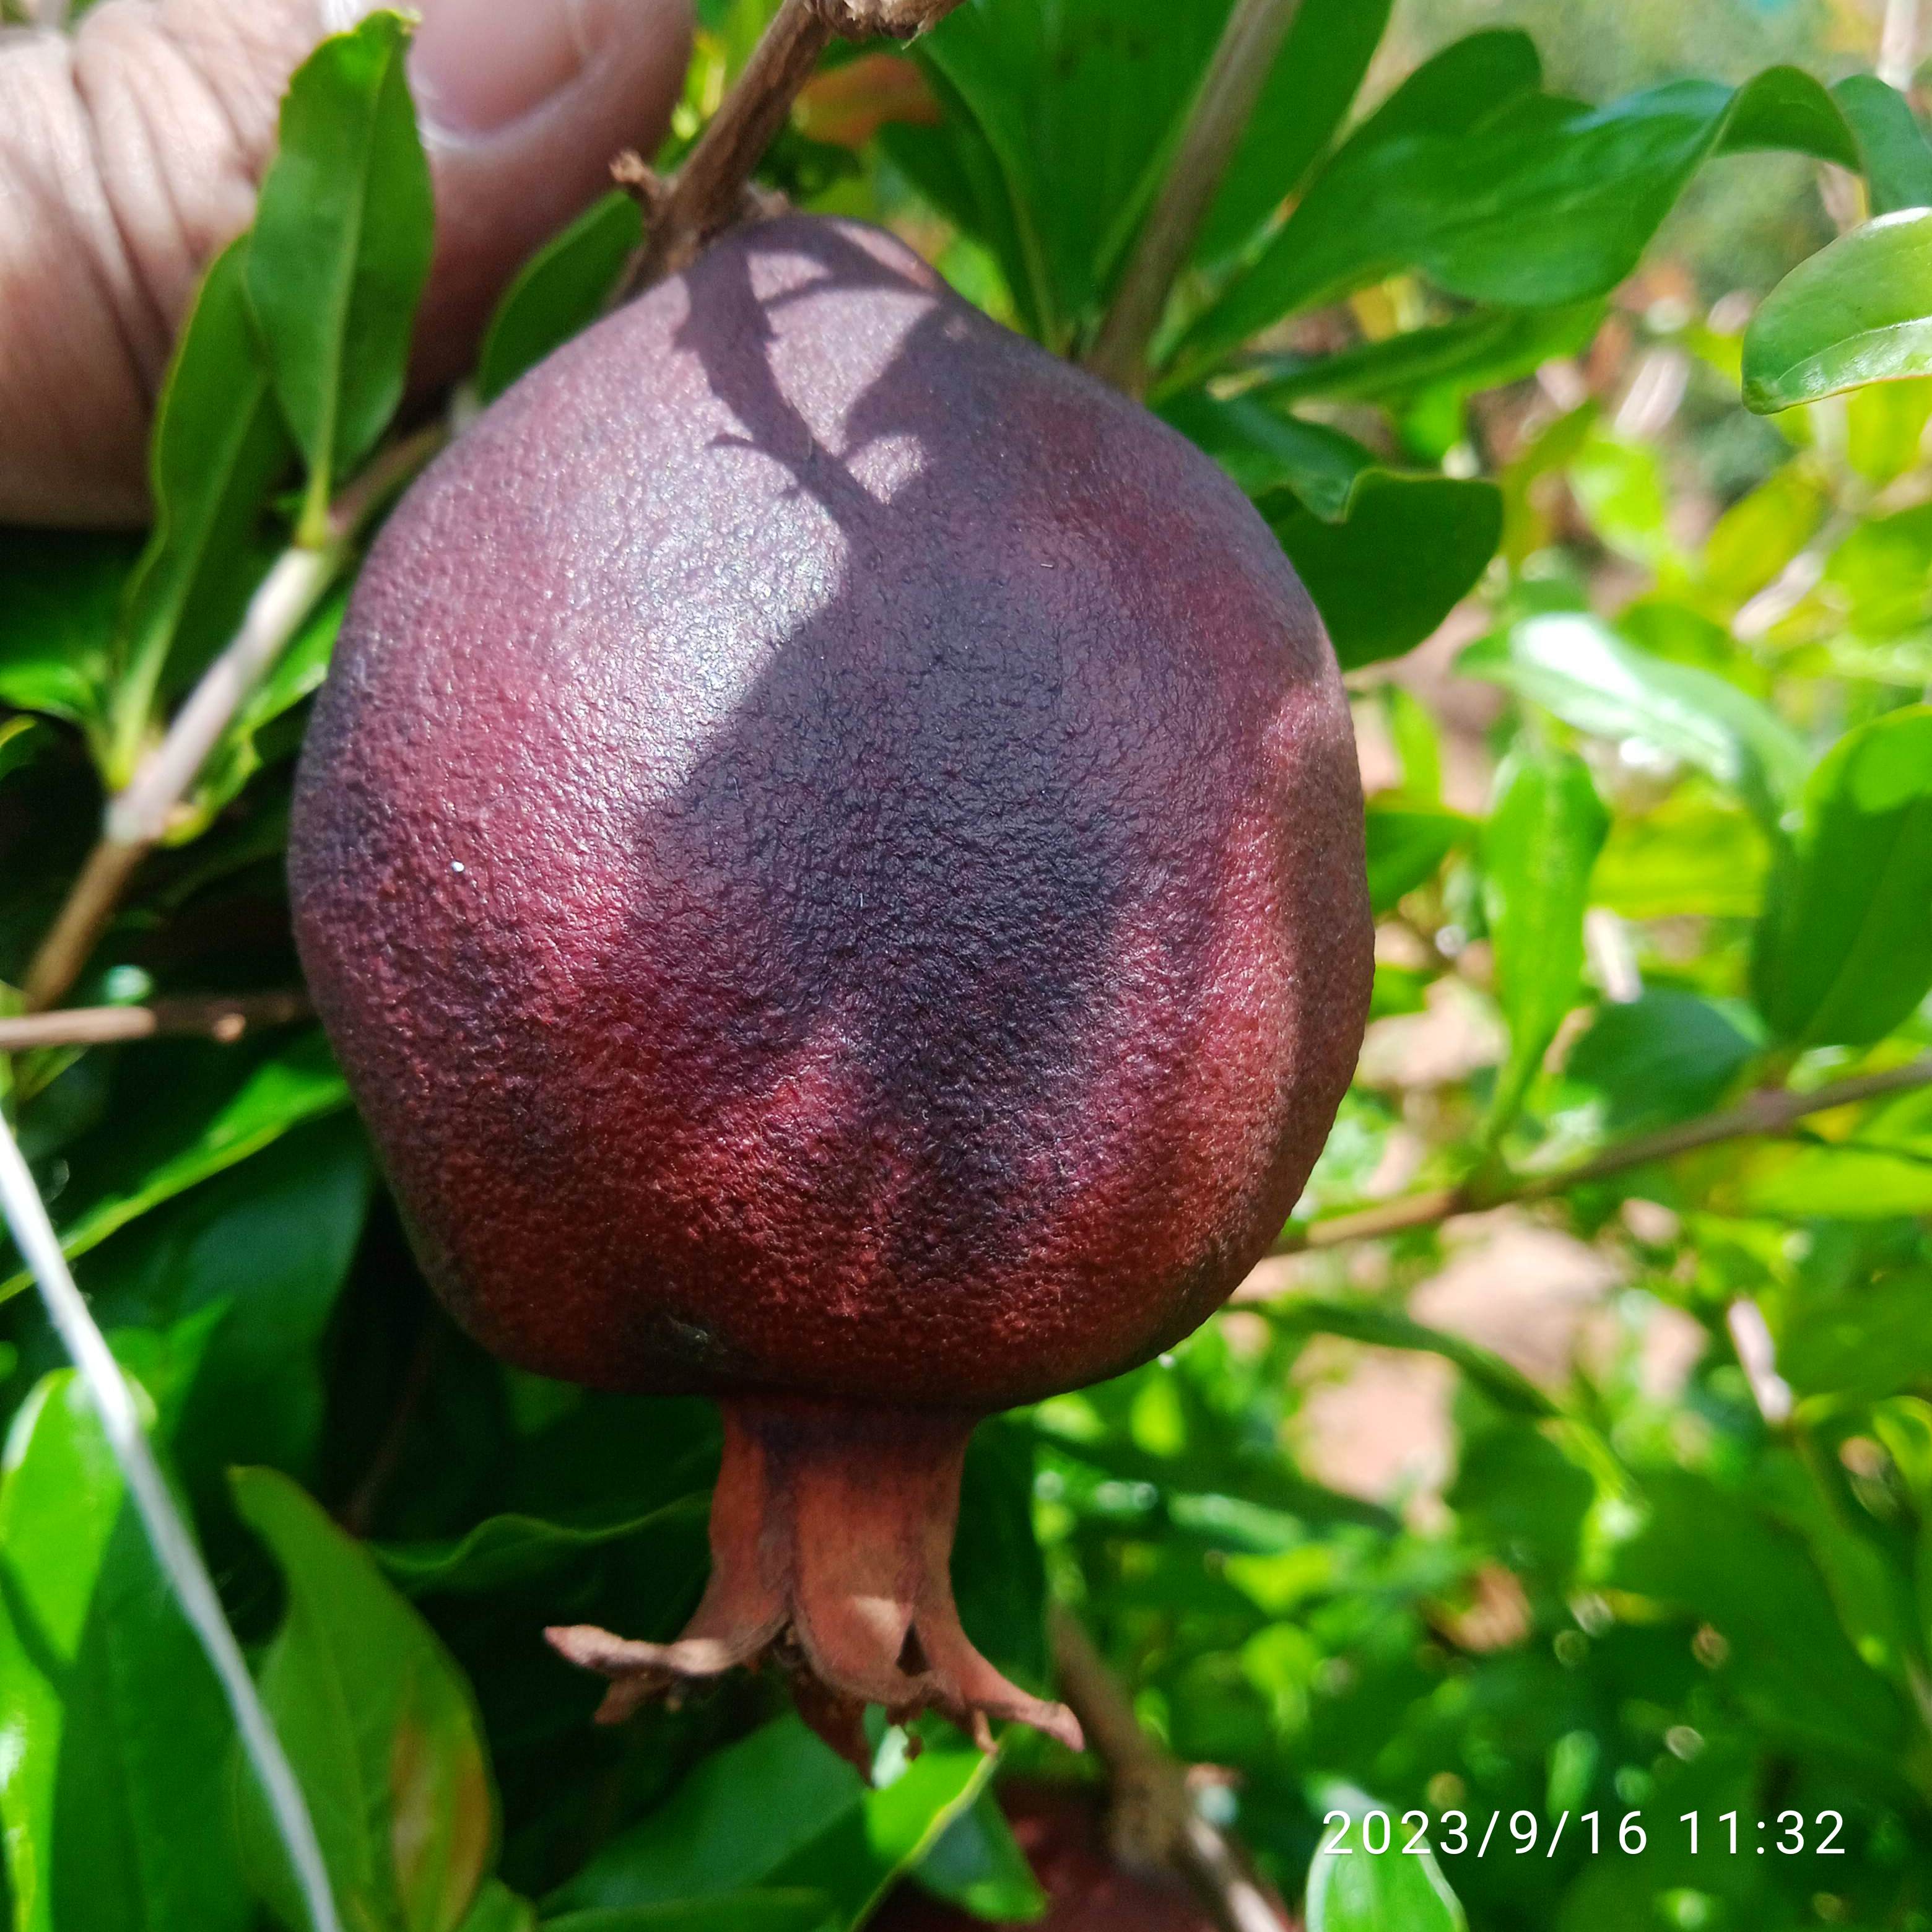
Label: Alternaria